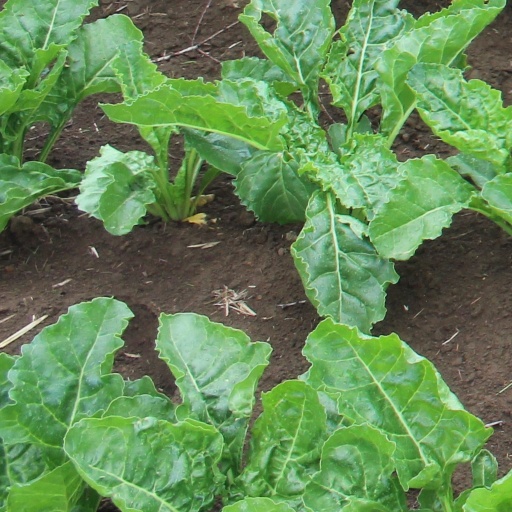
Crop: sugar beet